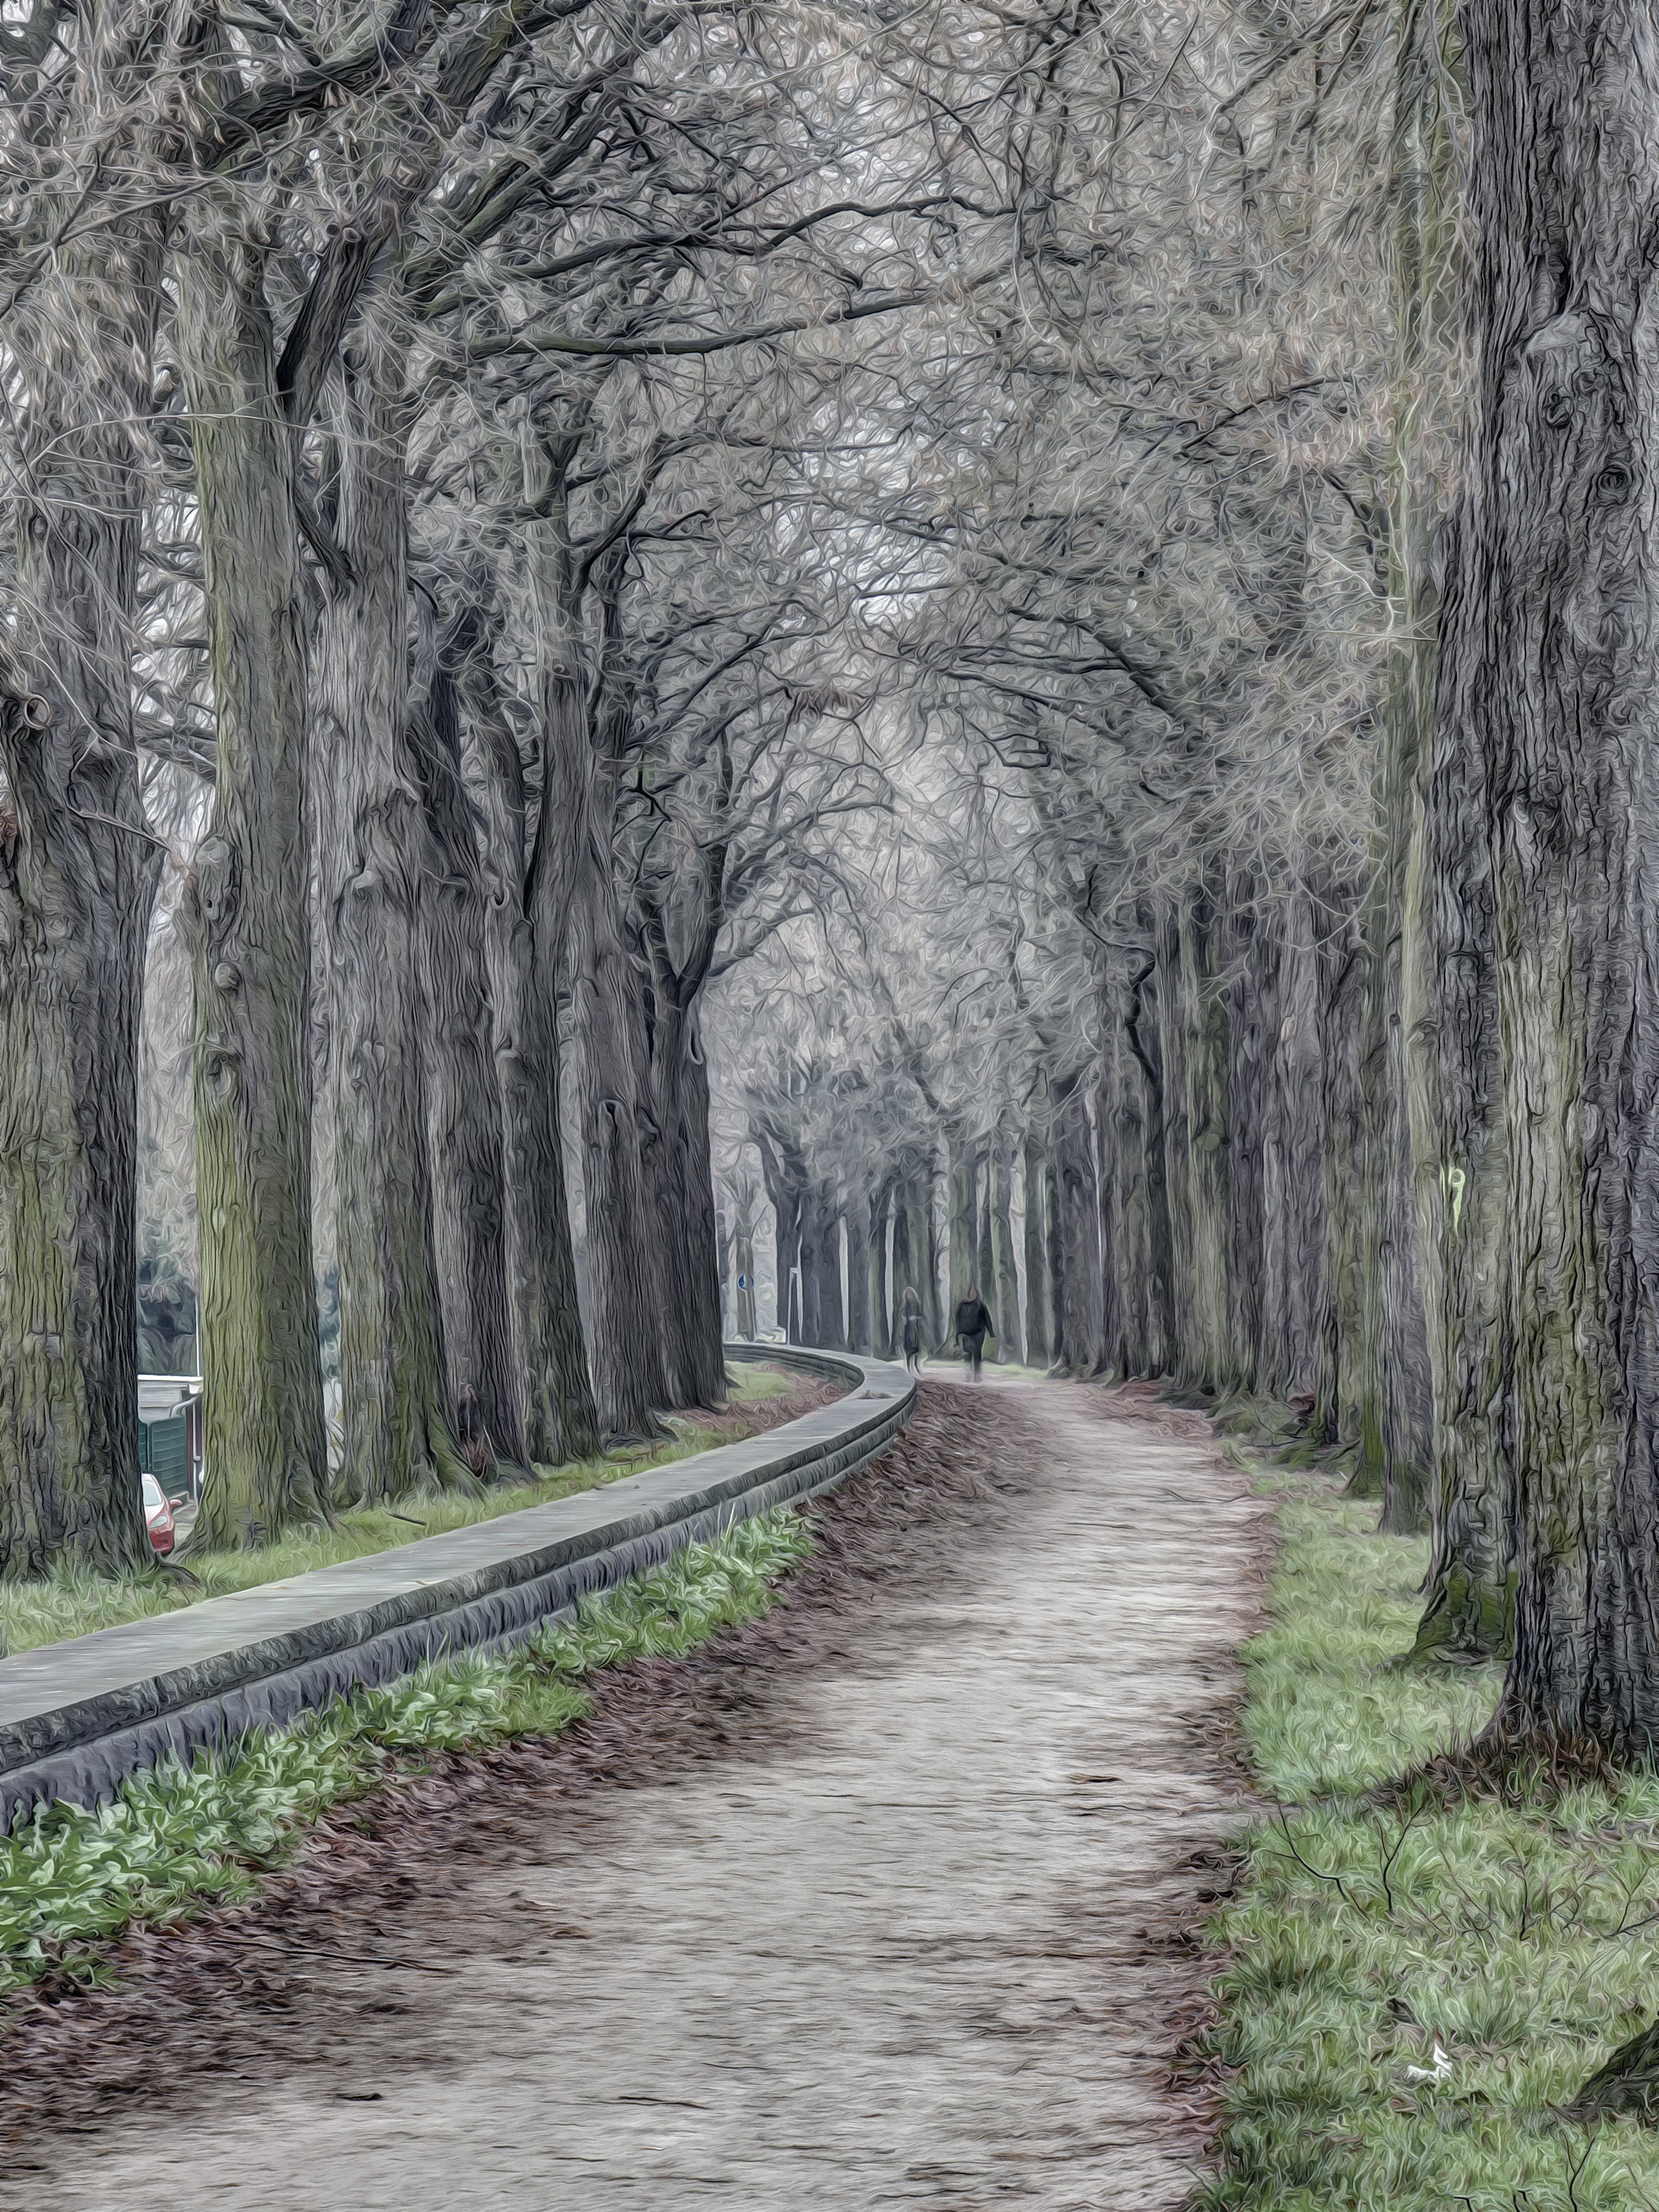
tree, nature, forest, branch, winter, plant, trail, leaf, flower, frost, tunnel, walk, autumn, season, waterway, woods, hdr, deciduous, germany, cologne, koln, forrest, woodland, habitat, wanderer, tonemap, rural area, natural environment, atmospheric phenomenon, woody plant